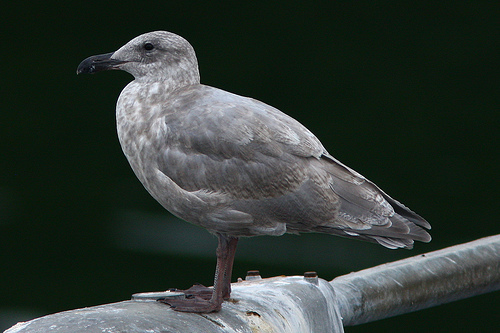
large, gray toned bird, with scattered white areas, black eyes and bil, light gray feet.
this is a mostly grey bird with thick thighs leading to webbed feet.
this is a large grey bird with a curved beak and webbed feet.
this bird has a speckled belly and breast with a long hooked bill and webbed feet.
a gray gull that is gray all over except its black beak and eyes.
a medium sized, grey bird, with a black bill that is slightly curved downward.
this bird has wings that are grey and has a white belly
this bird has grey and white coverts , inner and outer retrices and secondaries.
this bird is gray in color, with a black curved beak.
a large gray and white bird with a wide tail, large legs and feet, a small neck, and wide head, and a long black curved beak.
Species: Glaucous Winged Gull